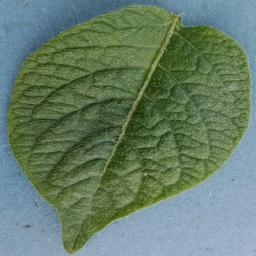
Label: Potato___Healthy